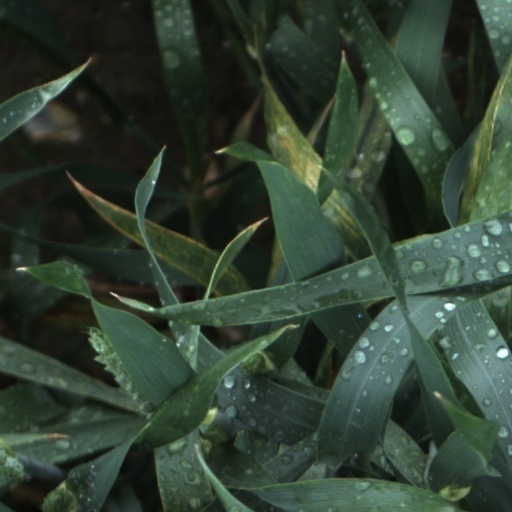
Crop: wheat